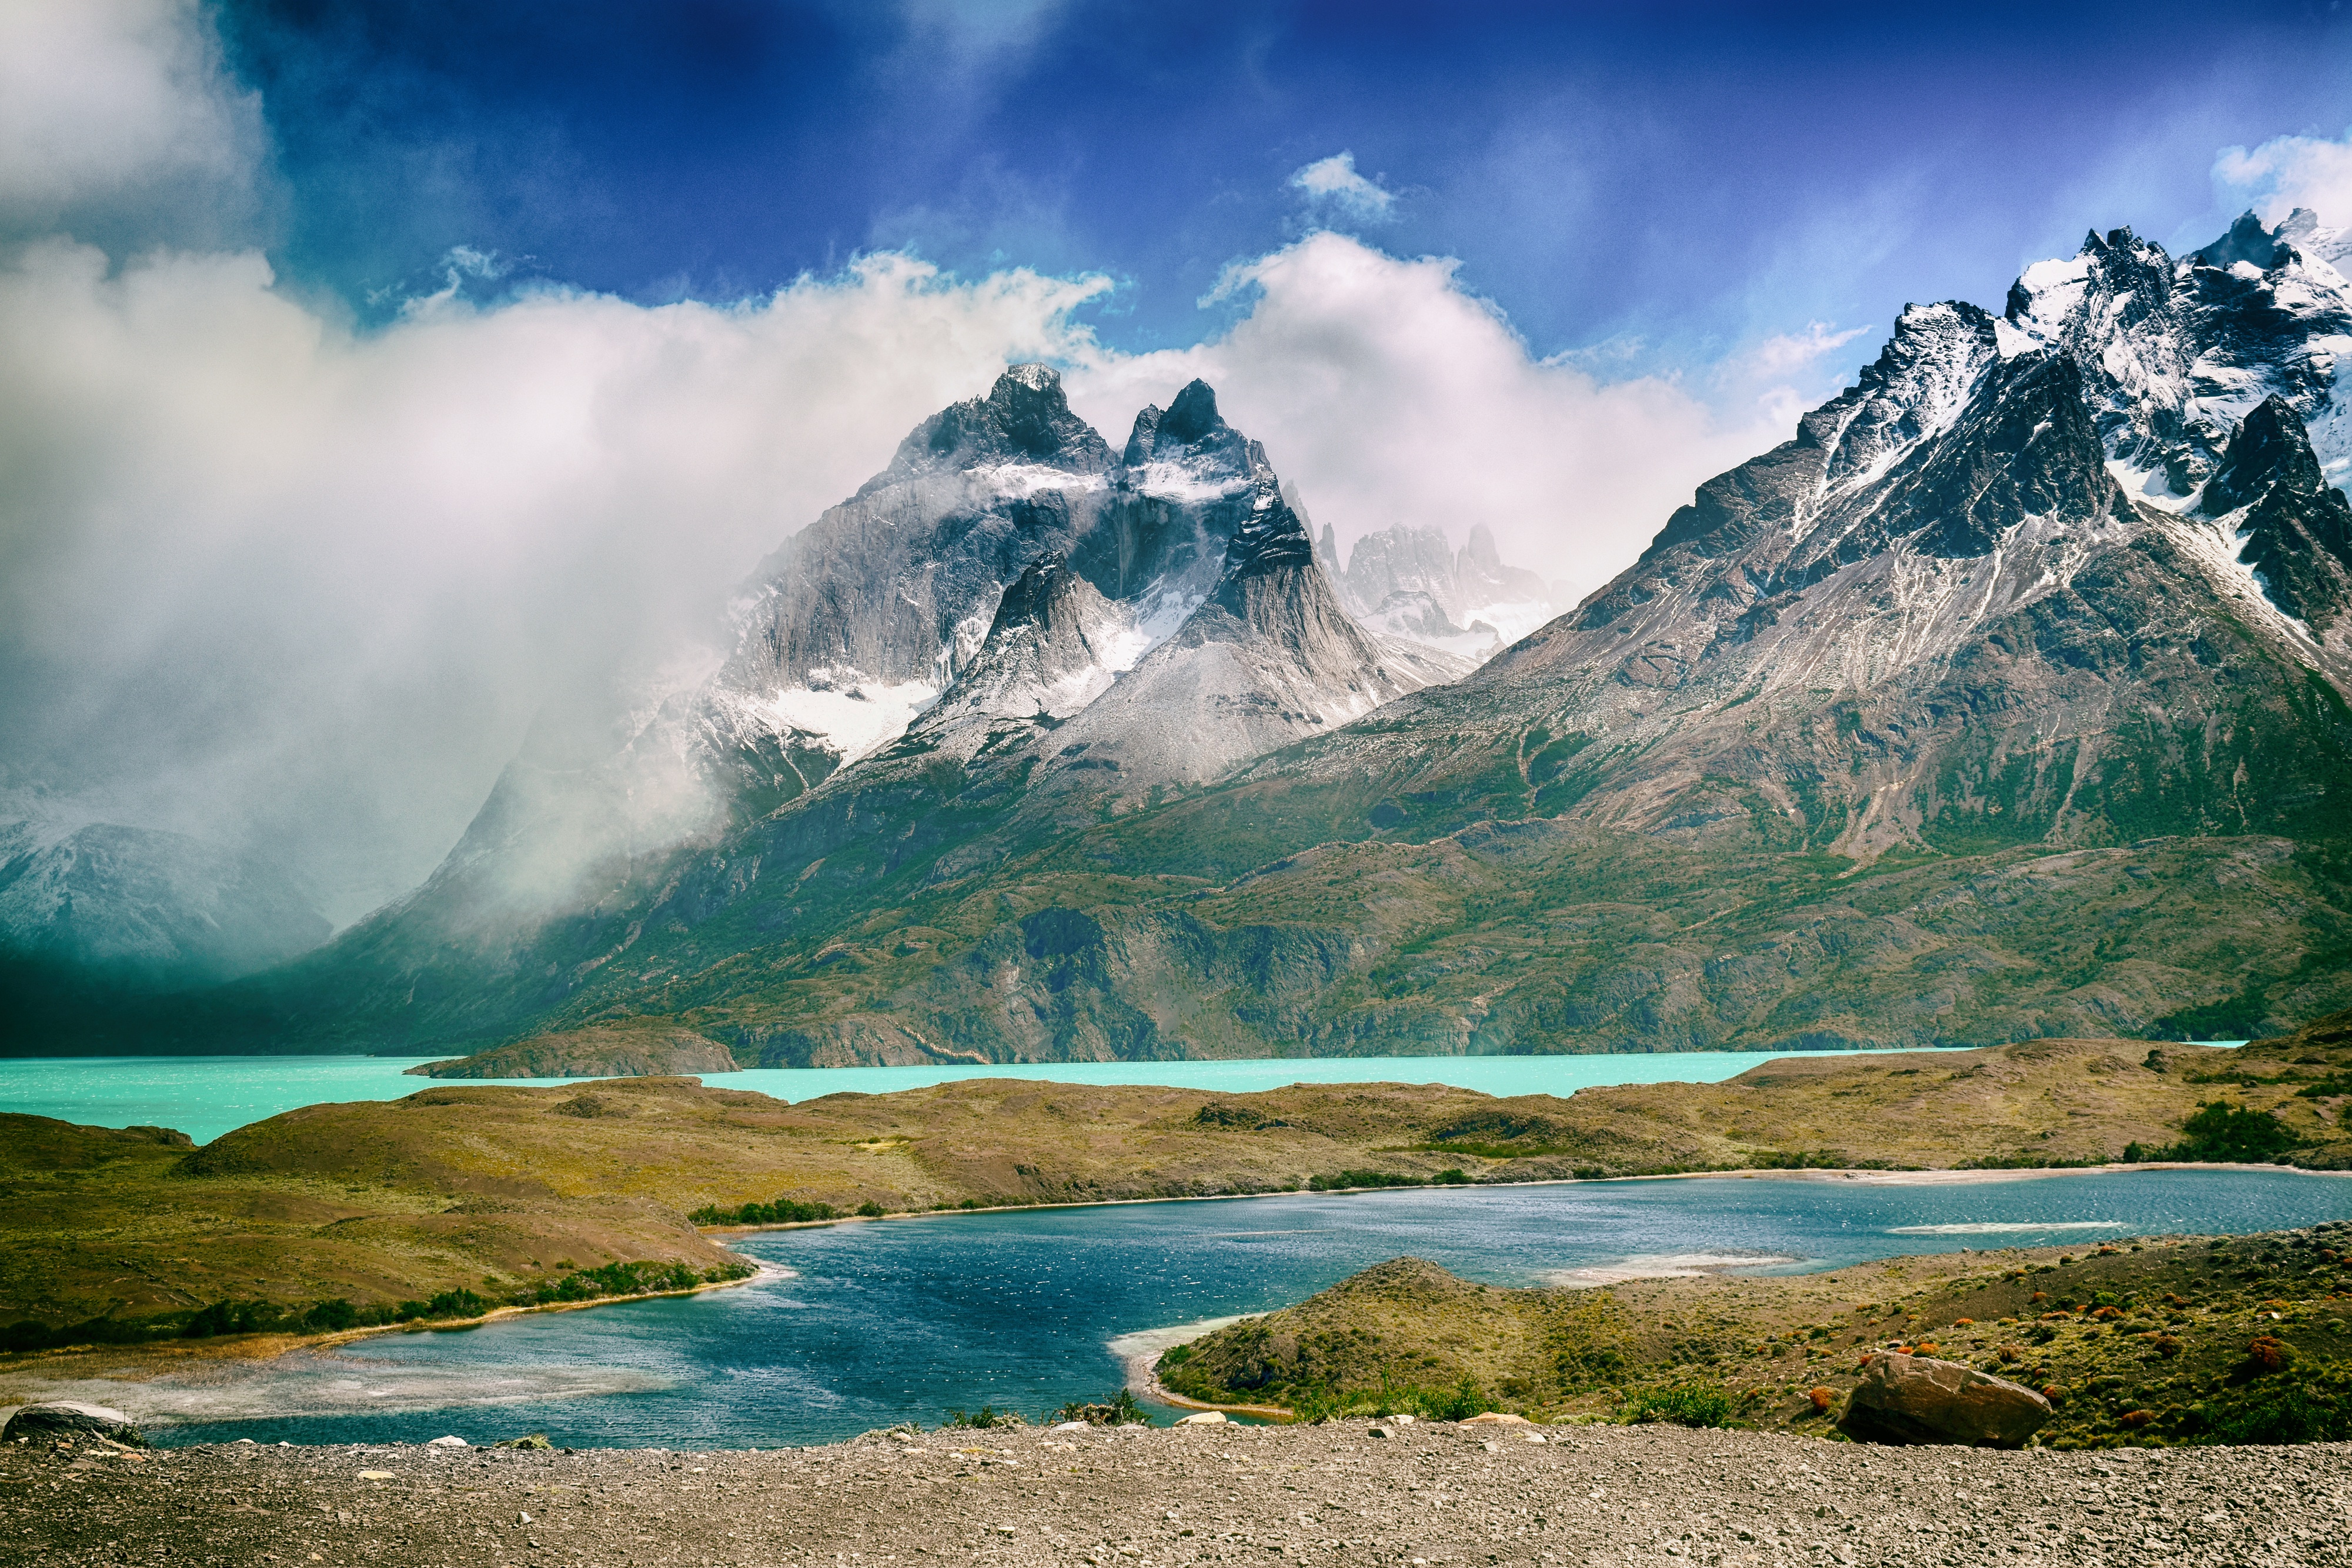
landscape, sea, nature, wilderness, mountain, cloud, lake, valley, mountain range, glacier, fjord, mountain top, national park, mountain peak, alps, plateau, loch, landform, geographical feature, atmospheric phenomenon, mountainous landforms, glacial landform